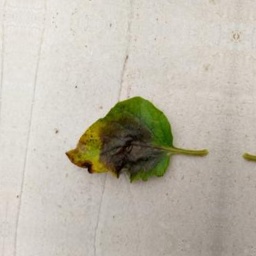
Etiqueta: Late Blight